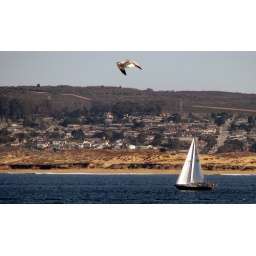
A sail boat in Monterey Bay